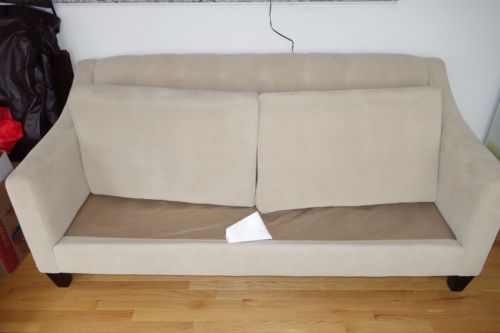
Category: sofa